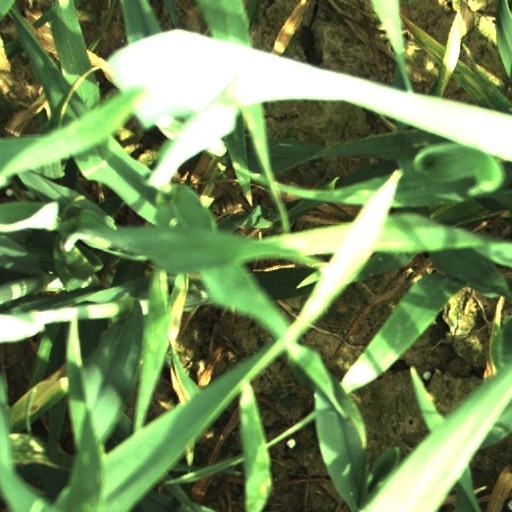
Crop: wheat